Hamline University

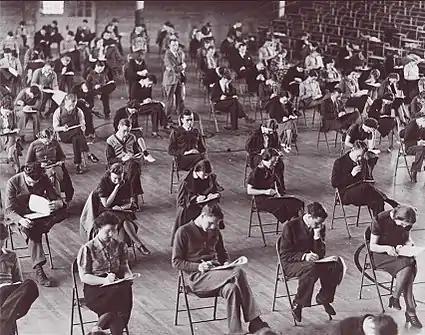
Hamline University students take a final during the 1930s

The Great Depression and World War II created significant challenges for Hamline. The most difficult were the years in the early 1930s, in which the repercussions of the depression were intensified by conflicts over internal reorganization. Increased enrollments reflected the belief that it was better for students to be in college than to be sitting at home in idleness and despair. The college tried to help, providing jobs and financial aid, and lowering tuition. Jobs of any kind were at a premium, with the most prized being board jobs in the Manor House and at the Quality Tea Room on Snelling Avenue. Also in top demand were board and room jobs for women in private homes. In the meantime, the portion of the college endowment invested in farmlands turned unproductive, and the university's income fell following reductions in tuition. All of this led to annual deficits and substantial cuts in faculty salaries.